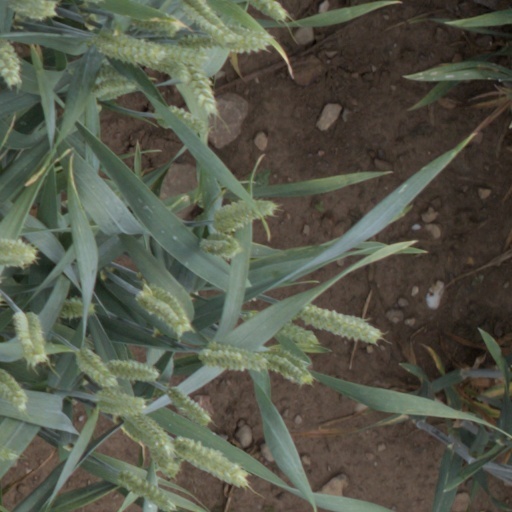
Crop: wheat